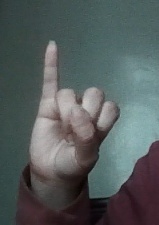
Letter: meem